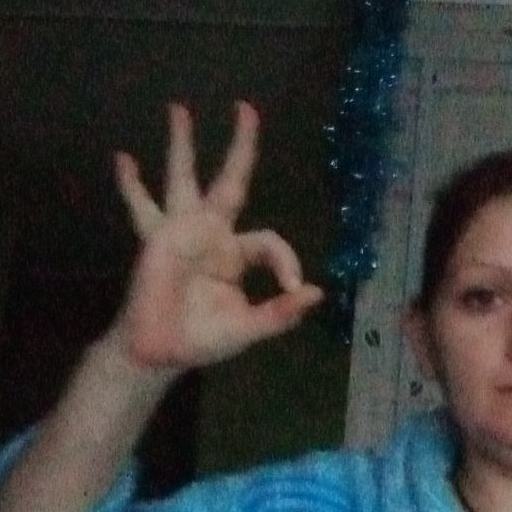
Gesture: ok